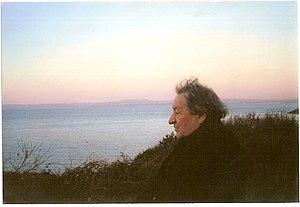
Michel Guiomar
Michel Guiomar, né le 3 novembre 1921 à Landerneau et décédé le 6 janvier 2013, est un écrivain et philosophe français, professeur émérite d'esthétique à l'Université Paris-Sorbonne.